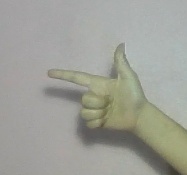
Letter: yaa